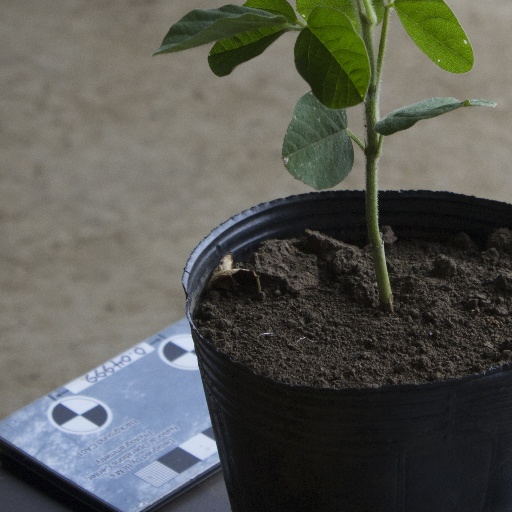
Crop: soybean